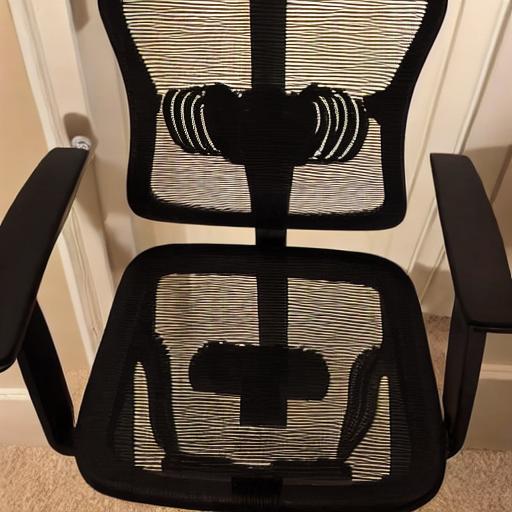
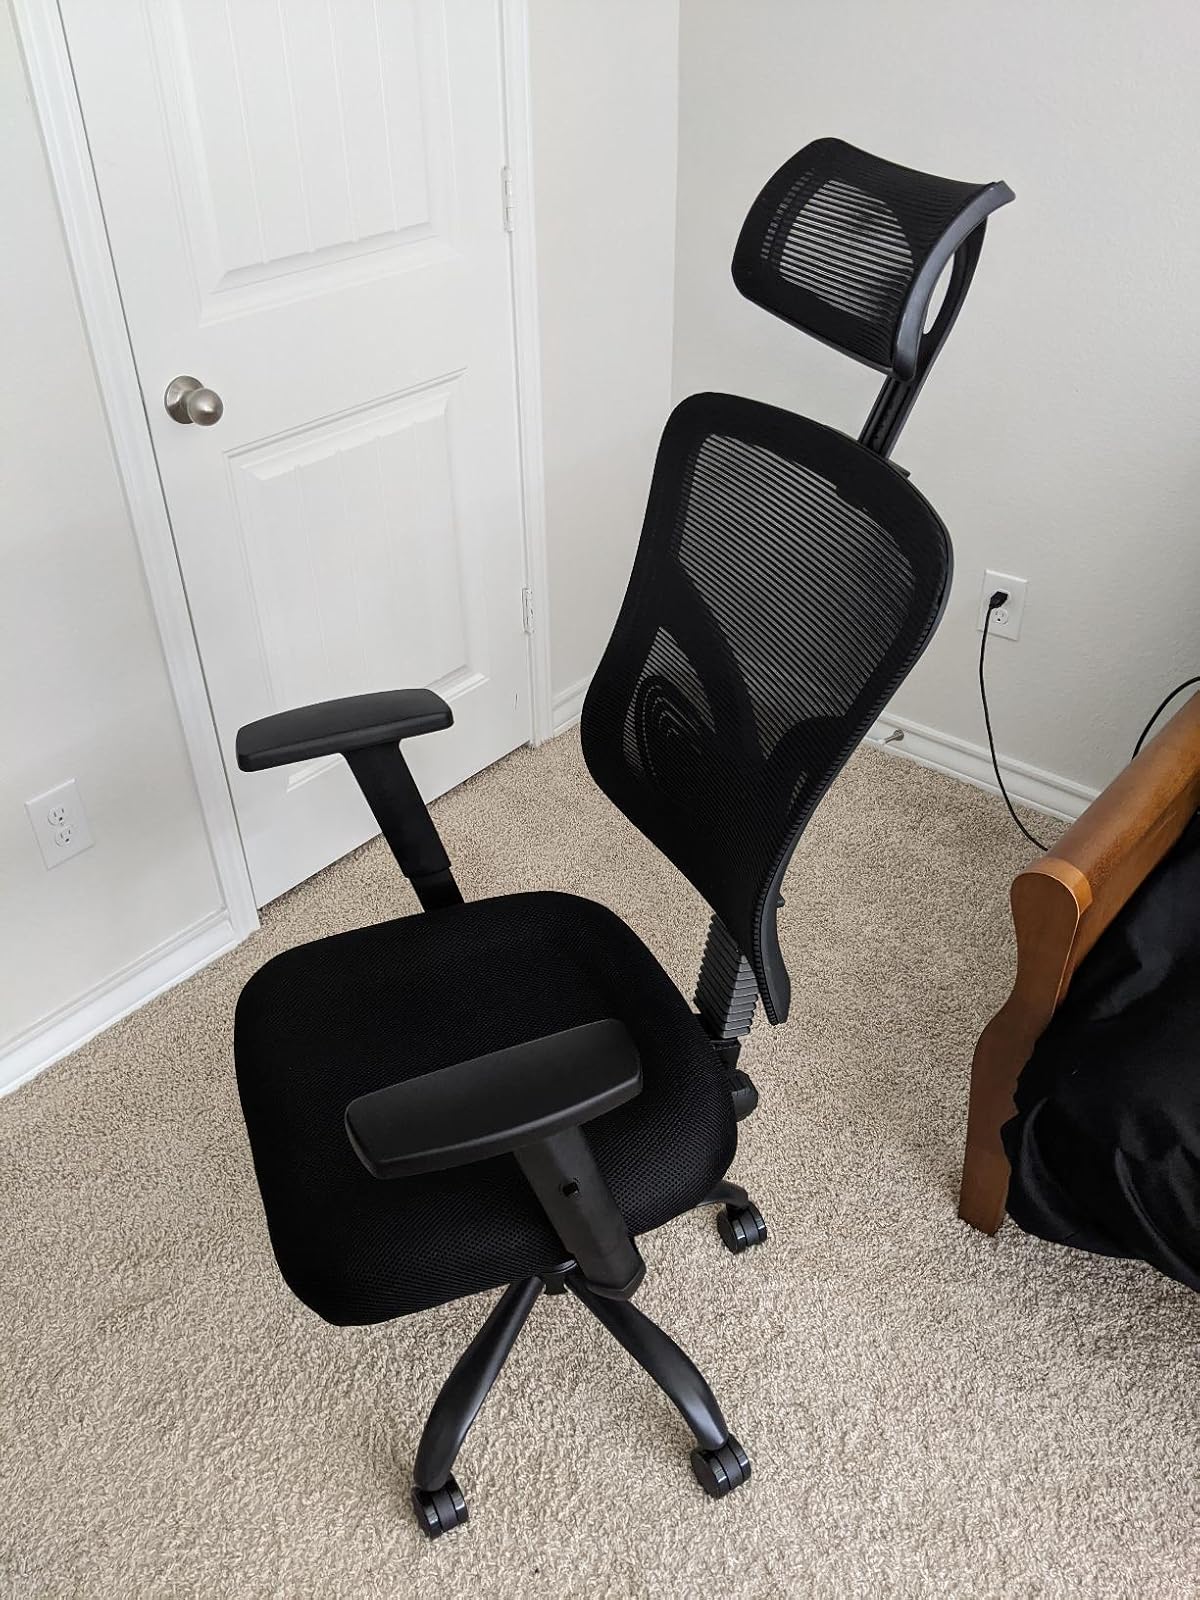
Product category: items_chair
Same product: no